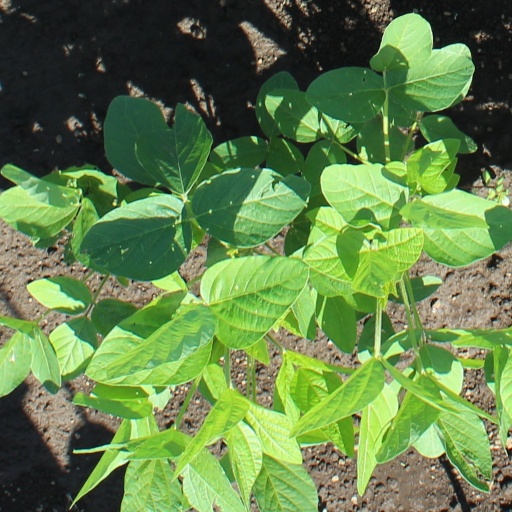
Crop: soybean